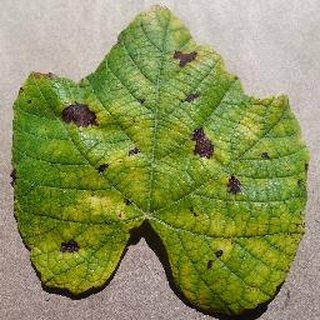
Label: grape_leaf_blight